Joinerville, Texas

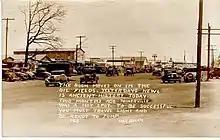
Joinerville, Texas, during the oil boom of the 1930s

The community was originally called Cyril, and then Miller or Miller Schoolhouse for either Andrew or John Cherry Miller. The latter owned seven enslaved persons and donated of land for the Juan Ximenes Survey before the Civil War. The community is also located near the site of a former Cherokee Indian village.